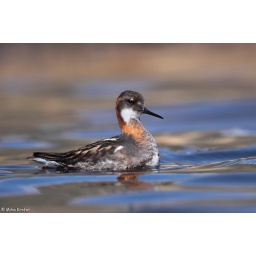
male red-necked phalarope Phalaropus lobatus in water in Greenland